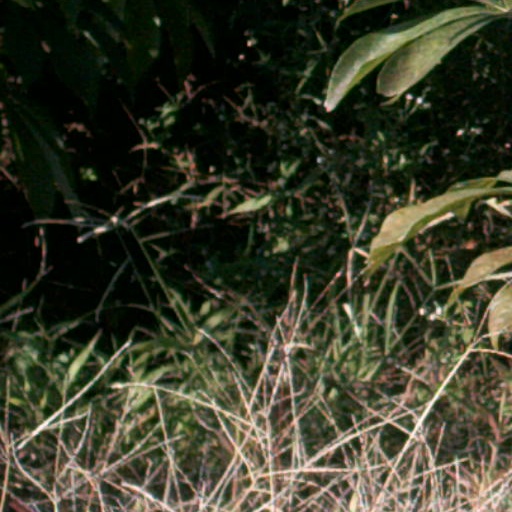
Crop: cassava